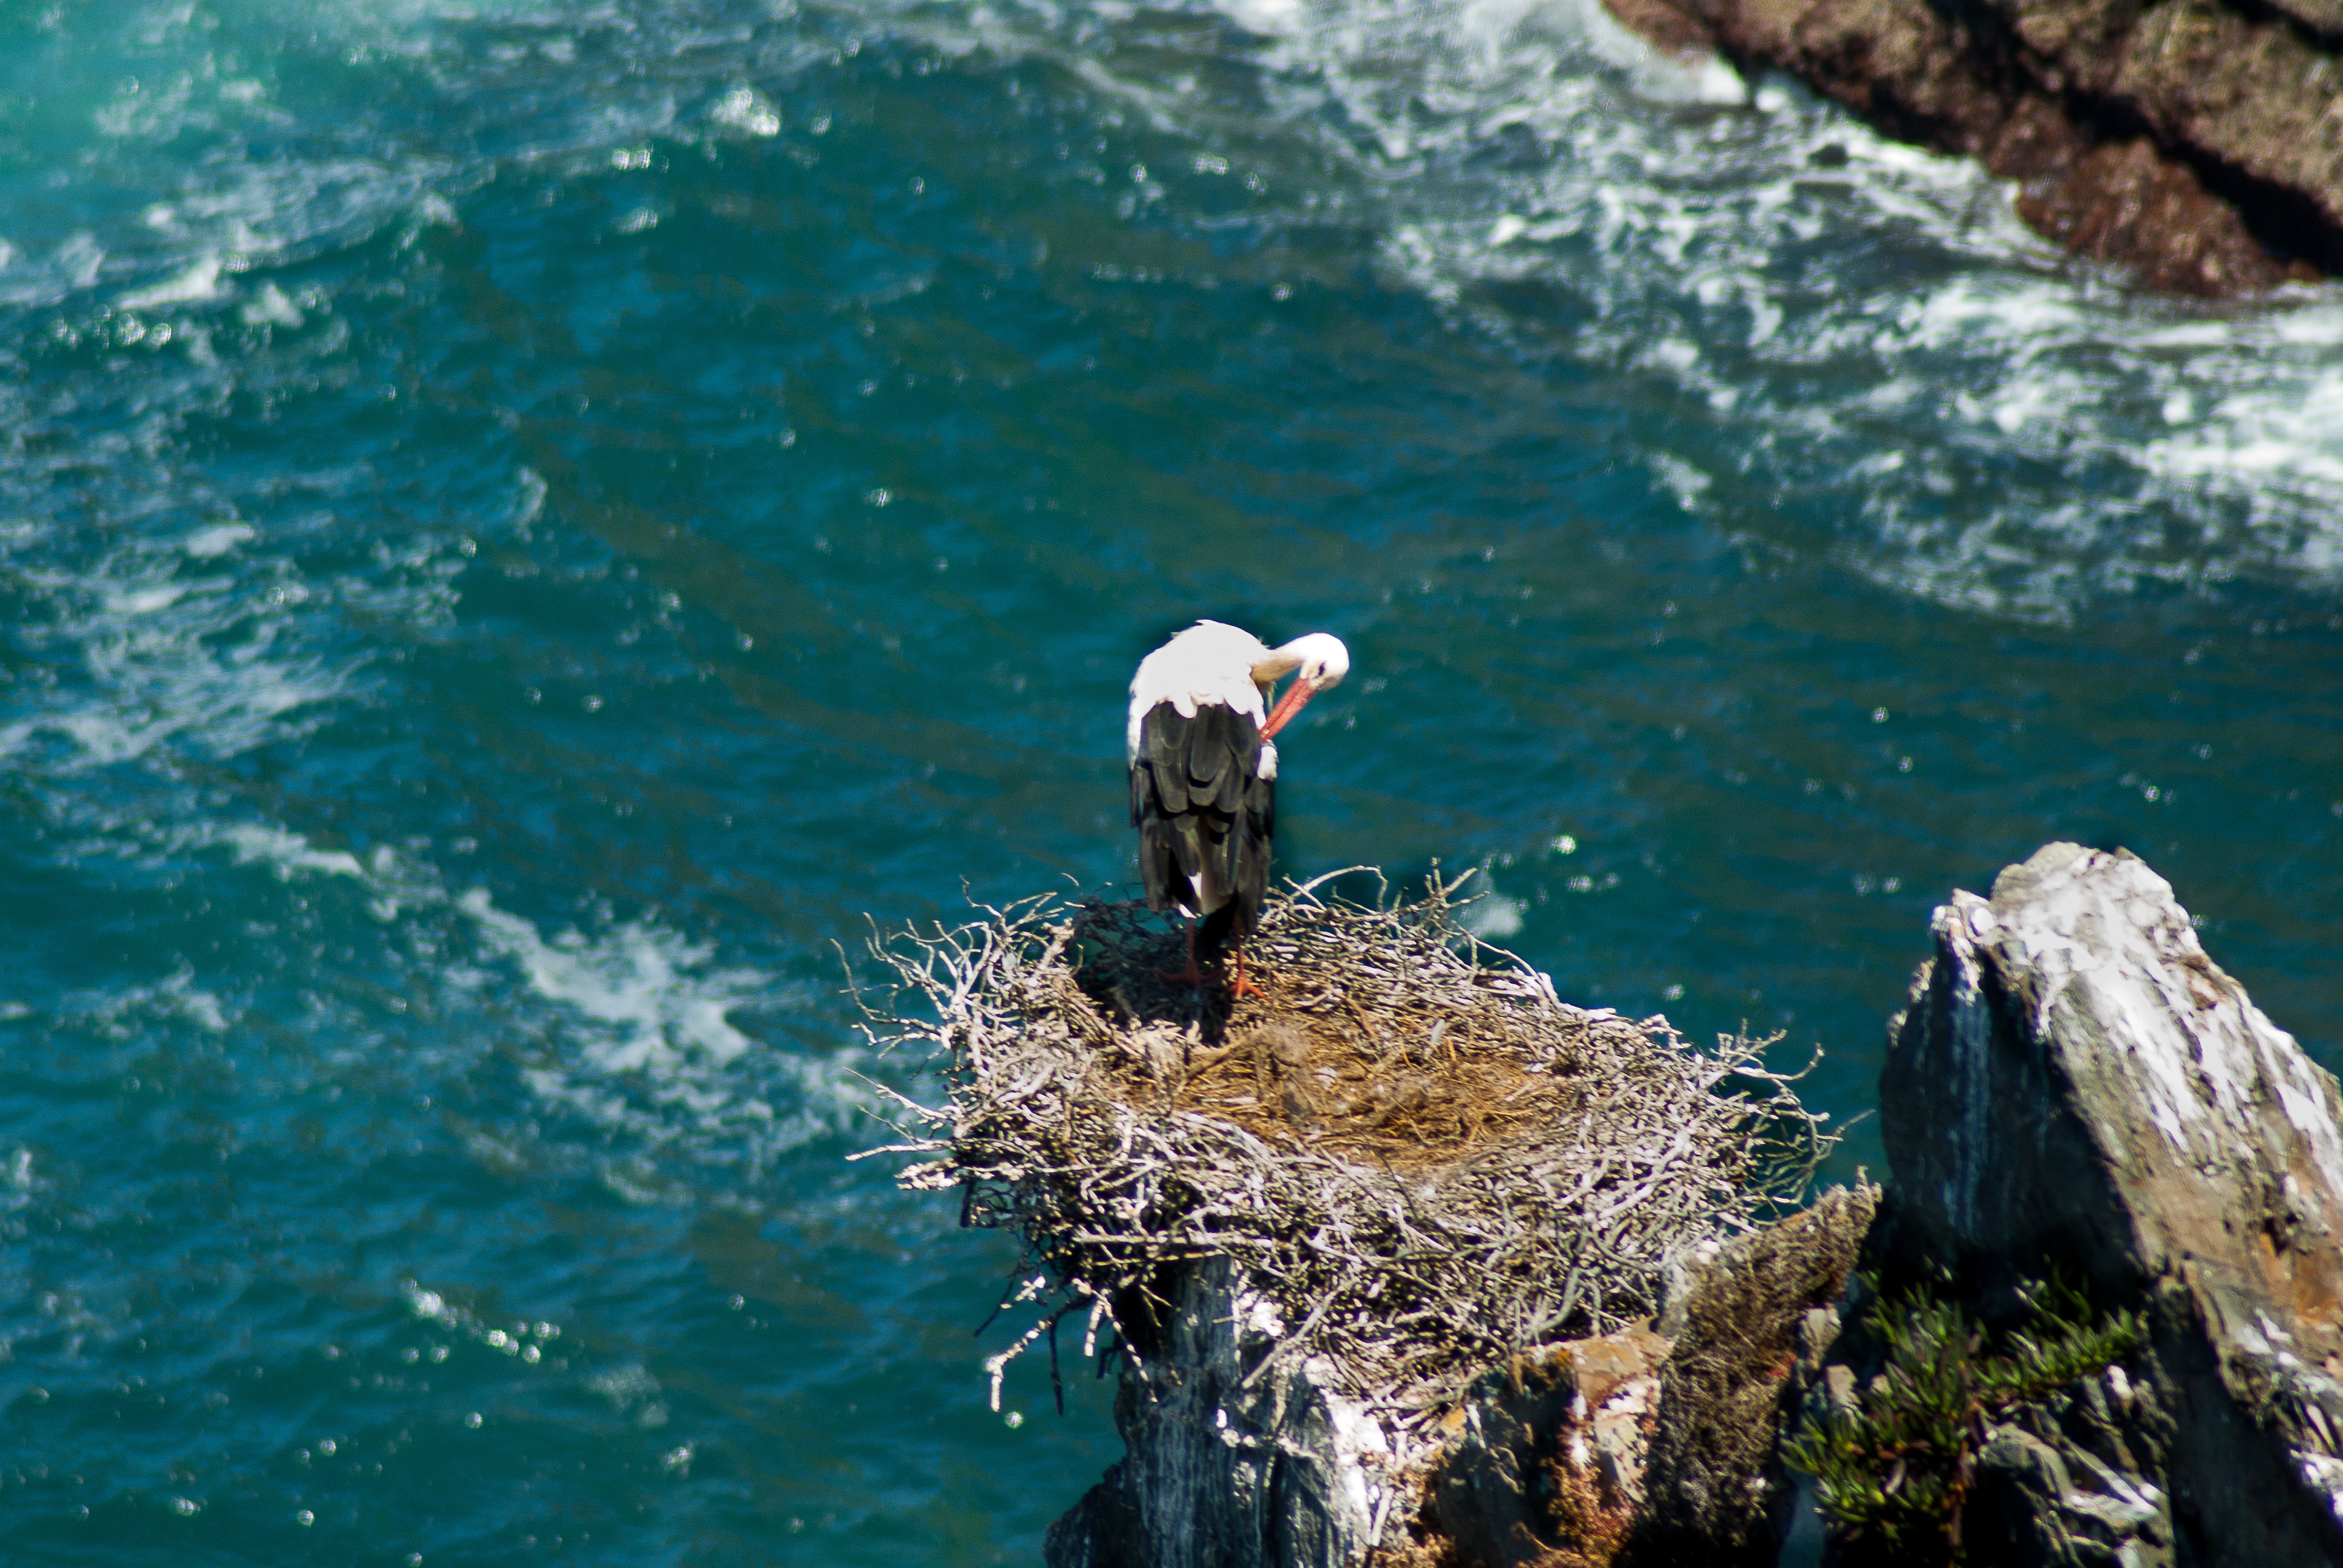
sea, coast, water, ocean, bird, wave, cliff, wildlife, extreme sport, stork, portugal, nest, water bird